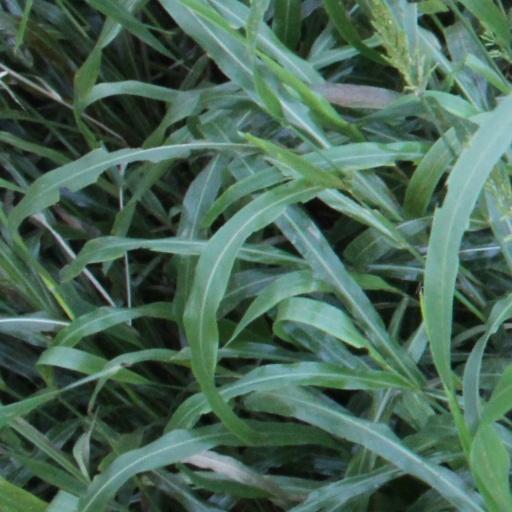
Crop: sorghum